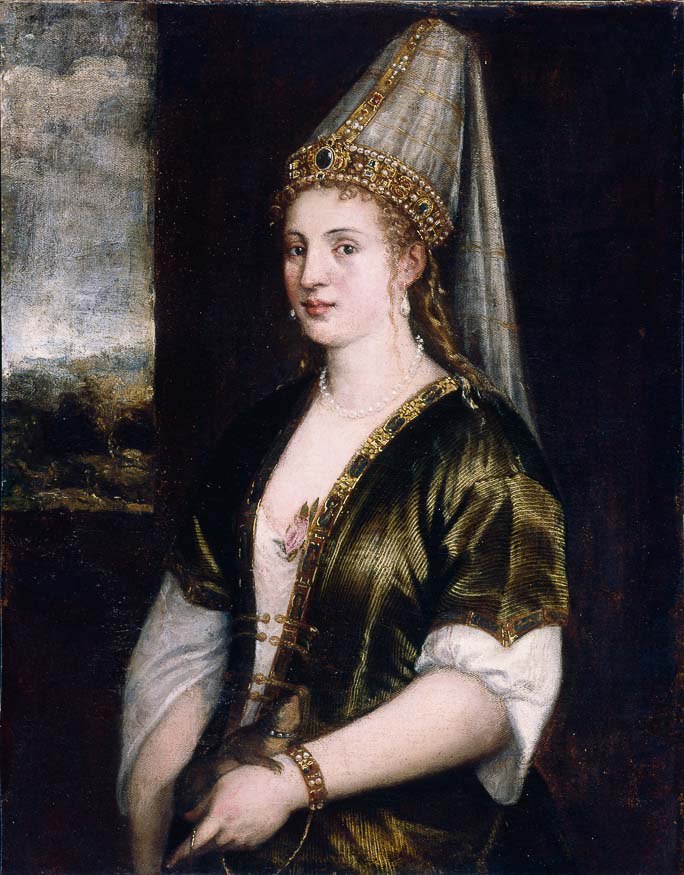
ร็อกเซลานา

| name = ฮิวร์เรม ซุลตาน
| image = Tizian 123.jpg
| succession = ฮาเซคีซุลตานแห่งจักรวรรดิออตโตมัน|ออตโตมัน
| reign = พ.ศ. 2076/2077 – 15 เมษายน พ.ศ. 2101
| successor = นูร์บานู ซุลตาน
| birth_date = ราว พ.ศ. 2045-2047
| birth_place = โรฮาตึน ราชอาณาจักรโปแลนด์ (ค.ศ. 1385-1569)|อาณาจักรโปแลนด์
| death_style = สิ้นพระชนม์
| death_date = 15 เมษายน พ.ศ. 2101 (ราว 53–56 ปี)
| death_place = พระราชวังโทพคาปึ คอนสแตนติโนเปิล จักรวรรดิออตโตมัน
| burial_place = มัสยิดซิวเลย์มานีเย คอนสแตนติโนเปิล"The Encyclopædia Britannica", Vol.7, Edited by Hugh Chisholm, (1911), 3; "Constantinople, the capital of the Turkish Empire..." Britannica, Istanbul :"When the Republic of Turkey was founded in 1923, the capital was moved to Ankara, and Constantinople was officially renamed Istanbul in 1930."
| spouse-type = พระสวามี
| spouse = สุลัยมานผู้เกรียงไกร
| issue1 = เจ้าชายเชห์ซาเด เมห์เมดเจ้าหญิงมีห์รีมาห์ ซุลตานเจ้าชายเชห์ซาเด อับดุลลาห์สุลต่านเซลิมที่ 2เจ้าชายเชห์ซาเด บาเยซิดเจ้าชายเชห์ซาเด จีฮันกี
| dynasty = ราชวงศ์ออตโตมัน|ออตโตมัน
| father1 = ฮัฟรือโล ลิซอฟสกี Ukrainian Orthodox priest, Havrylo Lisowsky, father of Roxelana
| religion = ศาสนาอิสลาม|อิสลาม (เดิมอีสเทิร์นออร์ทอดอกซ์)
ฮิวร์เรม ซุลตาน (ภาษาตุรกีออตโตมัน|ตุรกีออตโตมัน: ; ) หรือเป็นที่รู้จักในพระนามว่า ร็อกเซลานา (; ราว พ.ศ. 2045 – 15 เมษายน พ.ศ. 2101) เป็นพระชายาเอกในสุลต่านสุลัยมานแห่งจักรวรรดิออตโตมัน
พระองค์เป็นที่รู้จักในฐานะฮาเซคีซุลตาน|พระชายาเอกในองค์สุลต่าน (ภาษาตุรกีออตโตมัน|ตุรกีออตโตมัน: خاصکي سلطان‎ "Haseki Sultan") ที่ทรงพระราชอำนาจทางการเมืองผ่านพระราชสวามี และทรงบทบาทสำคัญยิ่งต่อกิจการของรัฐ
== พระนาม ==
พระองค์เป็นที่รู้จักในหมู่ชาวออตโตมันว่า ฮาเซคี ฮืร์เรม ซุลตาน () หรือ ฮืร์เรม ฮาเซคี ซุลตาน () อันมีความหมายว่า "พระชายาเอกฮิวร์เรม" โดยคำว่า ""ฮิวร์เรม"" มาจากคำเปอร์เซียยุคกลางว่า ""คูร์ราม"" (; "ผู้ให้ความสุข") บ้างก็ว่ามาจากคำอาหรับว่า ""กะรีมะฮ์"" (; "ผู้มีใจเอื้ออารี")
ส่วนร็อกเซลานา () บางแห่งอาจสะกดเป็น ร็อกโซเลนา (), ร็อกโซลานา (), ร็อกเซลาเน (), โรซซา () หรือรูชีจา () ล้วนเป็นพระสมัญญานามที่กินความหมายไปถึงRusyns|เชื้อสายรูทีเนีย หรือ รูซึน () ของพระองค์ ซึ่งคำดังกล่าวเป็นชื่อหนึ่งของชาวยูเครนช่วงคริสต์ศตวรรษที่ 15 ที่เรียกตามชื่อRoxolani|ชาวร็อกโซลานี () ชาติพันธุ์โบราณที่เคยตั้งถิ่นฐานบริเวณนั้นมาก่อน ดังนั้นพระสมัญญานามดังกล่าวจึงมีความหมายว่า "หญิงชาวรูทีเนีย"
== พระประวัติ ==
=== พระชนม์ชีพช่วงต้น ===
จากการศึกษาในปัจจุบัน ข้อมูลของร็อกเซลานาขณะทรงพระเยาว์มีน้อยนัก ไม่ว่าจะเป็นพื้นเพของพระองค์ว่ามีเชื้อสายอะไร หรือการกล่าวถึงในราชอาณาจักรโปแลนด์ (ค.ศ. 1385-1569)|อาณาจักรโปแลนด์อันเป็นมาตุภูมิ มีการสันนิษฐานว่าร็อกเซลานามีพระนามเดิมว่า อะเลคซันดรา () หรือ อะนัสตาซียา ลีซอฟสกา ()Leslie P. Peirce, "The imperial harem: women and sovereignty in the Ottoman Empire", Oxford University Press US, 1993, ISBN 0-19-508677-5, pp. 58-59. จากหลักฐานของมีฮาลอน ลึทวึน (Mikhalon Lytvyn) ทูตของแกรนด์ดัชชีลิทัวเนียประจำCrimean Khanate|รัฐข่านไครเมีย ช่วงกลางคริสต์ศตวรรษที่ 16 โดยในเอกสาร "เกี่ยวกับประเพณีของตาตาร์, ลิทัวเนีย และมอสโก" () ซึ่งในส่วนการค้าเขาระบุว่า ""... พระชายาผู้เป็นที่รักของจักรพรรดิตุรกีพระองค์ปัจจุบัน พระชนนีของผู้สืบสันดานในพระองค์ พระราชโอรส นางผู้อยู่ในการปกครองของพระองค์หลังนิราศไปจากแดนดินของเรา""Yermolenko, G. Roxolana: "The Greatest Empress of the East". — p. 234
ส่วนหลักฐานช่วงปลายคริสต์ศตวรรษที่ 16 และต้นคริสต์ศตวรรษที่ 17 เช่นจากหลักฐานของซามูเอล ทวาร์โดฟสกี (Samuel Twardowski) กวีโปแลนด์ผู้ค้นคว้าศึกษาเกี่ยวกับตุรกี ได้ระบุว่าร็อกเซลานามีพระชนกเป็นนักบวชอีสเติร์นออร์โธด็อกซ์ชาวยูเครนKinross, Patrick (1979). The Ottoman centuries : The Rise and Fall of the Turkish Empire. New York: Morrow. ISBN 978-0-688-08093-8."The Speech of Ibrahim at the Coronation of Maximilian II", Thomas Conley, "Rhetorica: A Journal of the History of Rhetoric", Vol. 20, No. 3 (Summer 2002), 266.Kemal H. Karpat, "Studies on Ottoman Social and Political History: Selected Articles and Essays", (Brill, 2002), 756.Elizabeth Abbott, "Mistresses: A History of the Other Woman", (Overlook Press, 2010), พระองค์ประสูติที่โรฮาตึน|เมืองโรฮาตึน (Rohatyn) 68&nbsp;กิโลเมตรทางตะวันออกเฉียงใต้ของลวีฟ|เมืองลวอฟ (Lwów) ซึ่งเป็นเมืองหลักของRuthenia Voivodeship|รูทีเนีย (Ruthenia Voivodeship) ที่ขณะนั้นเป็นส่วนหนึ่งของราชอาณาจักรโปแลนด์ (ค.ศ. 1385–1569)|ราชอาณาจักรโปแลนด์ (ปัจจุบันอยู่ทางตะวันตกของประเทศยูเครน) ล่วงมาในช่วงปี พ.ศ. 2063 ร็อกเซลานาถูกชาวตาตาร์ไครเมียจับไปเป็นทาสหลังการบุกปล้นครั้งหนึ่งจากหลาย ๆ ครั้งในบริเวณดังกล่าว เบื้องต้นเชื่อว่าพระองค์คงถูกนำไปไว้ที่เมืองคัฟฟาในไครเมีย ซึ่งเป็นศูนย์กลางการค้าทาส ก่อนส่งต่อไปยังคอนสแตนติโนเปิล|เมืองคอนสแตนติโนเปิล แล้วทรงถูกคัดเลือกให้ไปประจำในฮาเร็มของสุลต่านสุลัยมาน
=== พระชายาเอกในองค์สุลต่าน ===
=== สิ้นพระชนม์ ===
ร็อกเซลานา สิ้นพระชนม์เมื่อวันที่ 15 เมษายน พ.ศ. 2101 พระศพถูกฝังในสุสานหลวงในมัสยิดซิวเลย์มานีเย ที่มีลักษณะเป็นรูปโดมภายในตกแต่งด้วยกระเบื้องจากอิซนิค มีภาพวาดสวนบนสรวงสวรรค์เพื่อสดุดีพระจริยวัตรของพระองค์ โดยสุสานหลวงของพระองค์ตั้งอยู่ในกับสุสานหลวงของพระสวามีที่แยกต่างหาก
== พระราชกรณียกิจ ==
นอกเหนือจากบทบาททางการเมืองที่โดดเด่นแล้ว ร็อกเซลานาทรงมีส่วนร่วมในการก่อสร้างอาคารสาธารณะจำนวนหลายแห่งตั้งแต่มักกะฮ์จนถึงเยรูซาเลม ที่เป็นเสมือนมูลนิธิการกุศลทำนองเดียวกับZubaidah bint Ja`far|ซูไบดะฮ์ ภริยาของเคาะลีฟะฮ์Harun al-Rashid|ฮารูนาลรอชิดเคยทำไว้ เบื้องต้นพระองค์ทรงอุปถัมภ์มาดราซาห์|โรงเรียนสอนพระคัมภีร์อัลกุรอานจำนวนสองแห่ง มีการให้สร้างบ่อน้ำพุ และโรงพยาบาลสำหรับสตรีที่ตั้งอยู่ใกล้ตลาดนางทาสในคอนสแตนติโนเปิลเพื่อเป็นสาธารณประโยชน์ มีการก่อสร้างโรงอาบน้ำฮาเซคีฮิวร์เรมซุลตานฮามามึ () เพื่อรองรับอิสลามิกชนที่มาปฏิบัติศาสนกิจที่ฮายาโซฟีอา|มัสยิดอายาโซเฟีย และโปรดให้ก่อสร้างโรงทานฮาเซคีซุลตานอีมาเรต () เพื่อบริจาคซุปแก่ราษฎรผู้ยากไร้Peri, Oded. "Waqf and Ottoman Welfare Policy, The Poor Kitchen of Hasseki Sultan in Eighteenth-Century Jerusalem", p. 169 ที่ในหนึ่งวันสามารถเลี้ยงคนได้ 500 คนต่อสองมื้อSinger, A. (2005). Serving Up Charity: The Ottoman Public Kitchen. "Journal of Interdisciplainary History", 35:3, p. 486
== พระอนุสรณ์ ==
ไฟล์:Stamp of Ukraine s148.jpg|thumb|170px|left|ร็อกเซลานาในตราไปรษณียากรยูเครน พ.ศ. 2540
ร็อกเซลานา เป็นที่รู้จักทั้งในตุรกีและโลกตะวันตก ที่ส่วนมากเป็นจะปรากฏในรูปแบบของงานศิลป์จำนวนมาก ในปี พ.ศ. 2104 สามปีหลังการสิ้นพระชนม์ กาบรีแยล บูแน็ง () นักเขียนชาวฝรั่งเศส ได้แต่งบทประพันธ์โศกเรื่อง "ลาโซลตาน" () ที่ร็อกเซลานามีบทบาทสำคัญในการสิ้นพระชนม์ของเชห์ซาเด มุสตาฟา|เจ้าชายมุสตาฟา"The Literature of the French Renaissance" by Arthur Augustus Tilley, p.87 ถือเป็นละครเวทีเรื่องแรกของฝรั่งเศสที่เกี่ยวกับออตโตมัน"The Penny cyclopædia of the Society for the Diffusion of Useful Knowledge" p.418 นอกจากจะเป็นแรงบันดาลใจสำหรับจิตรกรแล้ว พระองค์ยังเป็นแรงบันดาลใจแก่โจเซฟ ไฮเดิน () ในการแต่งซิมโฟนีหมายเลข 63 เพื่อใช้สำหรับละครเวทีที่มีร็อกเซลานาเป็นตัวละครของเรื่อง
ในสเปน ร็อกเซลานามักปรากฏในงานเขียนของเกเบโด () และโดยเฉพาะผลงานของโลเป เด เบกา () นักเขียนบทละคร ที่เขียนเรื่อง "สันนิบาตอันศักดิ์สิทธิ์" (The Holy League) ที่มีทิเชียนเป็นตัวละครไปปรากฏตัวในสภาสูงของเวนิส เบื้องต้นได้กล่าวว่าเขาเพียงแค่ไปเยือนองค์สุลต่าน และแสดงพระรูปร็อกเซลานาที่เขาวาดFrederick A. de Armas "The Allure of the Oriental Other: Titian's Rossa Sultana and Lope de Vega's La santa Liga," Brave New Words. Studies in Spanish Golden Age Literature, eds. Edward H. Friedman and Catherine Larson. New Orleans: UP of the South, 1996: 191-208.
ในยูเครน ชาวมุสลิมในมารีอูปัล|เมืองมารีอูปัล ได้เปิดมัสยิดที่สร้างขึ้นเพื่อเฉลิมพระเกียรติร็อกเซลานา เมื่อปี พ.ศ. 2550
ในตุรกี ได้มีละครอิงประวัติศาสตร์ช่วงรัชกาลสุลต่านสุลัยมานที่ร็อกเซลานามีบทบาทสำคัญ ได้แก่ "ฮิวร์เรม ซุลตาน" (; ปี พ.ศ. 2546) และซีรีส์เรื่อง "ศตวรรษแห่งความเกรียงไกร" หรือ "มูห์เตแชม ยิวซ์ยีล" (; ปี พ.ศ. 2554–2558)
== อ้างอิง ==
== อ่านเพิ่ม ==
*.
*Peirce, Leslie P. "The Imperial Harem: Women and Sovereignty in the Ottoman Empire" (Oxford University Press, 1993)
*There are many historical novels in English about Roxelana: P.J. Parker's "Roxelana and Suleyman" (2012; Revised 2016); Barbara Chase Riboud's "Valide" (1986); Alum Bati's "Harem Secrets" (2008); Colin Falconer (writer)|Colin Falconer, Aileen Crawley (1981-83), and Louis Gardel (2003); "Pawn in Frankincense", the fourth book of the "Lymond Chronicles" by Dorothy Dunnett; and pulp fiction author Robert E. Howard in "The Shadow of the Vulture" imagined Roxelana to be sister to its fiery-tempered female protagonist, Red Sonya.
* David Chataignier, "Roxelane on the French Tragic Stage (1561-1681)" in "Fortune and Fatality: Performing the Tragic in Early Modern France", ed. Desmond Hosford and Charles Wrightington (Newcastle upon Tyne: Cambridge Scholars Publishing, 2008), 95–117.
* Parker, P. J. "Roxelana and Suleyman" (Raider Publishing International, 2011).
* Thomas M. Prymak, "Roxolana: Wife of Suleiman the Magnificent," "Nashe zhyttia/Our Life", LII, 10 (New York, 1995), 15-20. An illustrated popular-style article in English with a bibliography.
* Galina Yermolenko, "Roxolana: The Greatest Empresse of the East," "The Muslim World", 95, 2 (2005), 231-48. Makes good use of European, especially Italian, sources and is familiar with the literature in Ukrainian and Polish.
* Galina Yermolenko (ed.), "Roxolana in European Literature, History and Culture" (Farmham, UK: Ashgate, 2010). 318 pp.&nbsp;Illustrated. Contains important articles by Oleksander Halenko and others, as well as several translations of works about Roxelana from various European literatures, and an extensive bibliography.
* For Ukrainian language novels, see Osyp Nazaruk (1930) (English translation is available), Mykola Lazorsky (1965), Serhii Plachynda (1968), and Pavlo Zahrebelnyi (1980).
* There have been novels written in other languages: in French, a fictionalized biography by Willy Sperco (1972); in German, a novel by Johannes Tralow (1944, reprinted many times); a very detailed novel in Serbo-Croatian by Radovan Samardzic (1987); one in Turkish by Ulku Cahit (2001).
=== อ้างอิง ===
== แหล่งข้อมูลอื่น ==
*
หมวดหมู่:บุคคลที่เกิดในคริสต์ทศวรรษ 1500
หมวดหมู่:บุคคลที่เสียชีวิตในปี พ.ศ. 2101
หมวดหมู่:ชาวยูเครน
หมวดหมู่:บุคคลในคริสต์ศตวรรษที่ 16
หมวดหมู่:บุคคลในจักรวรรดิออตโตมัน
หมวดหมู่:บุคคลจากศาสนาคริสต์ที่เปลี่ยนไปนับถือศาสนาอิสลาม
หมวดหมู่:บุคคลจากแคว้นอีวานอ-ฟรันกิวสก์